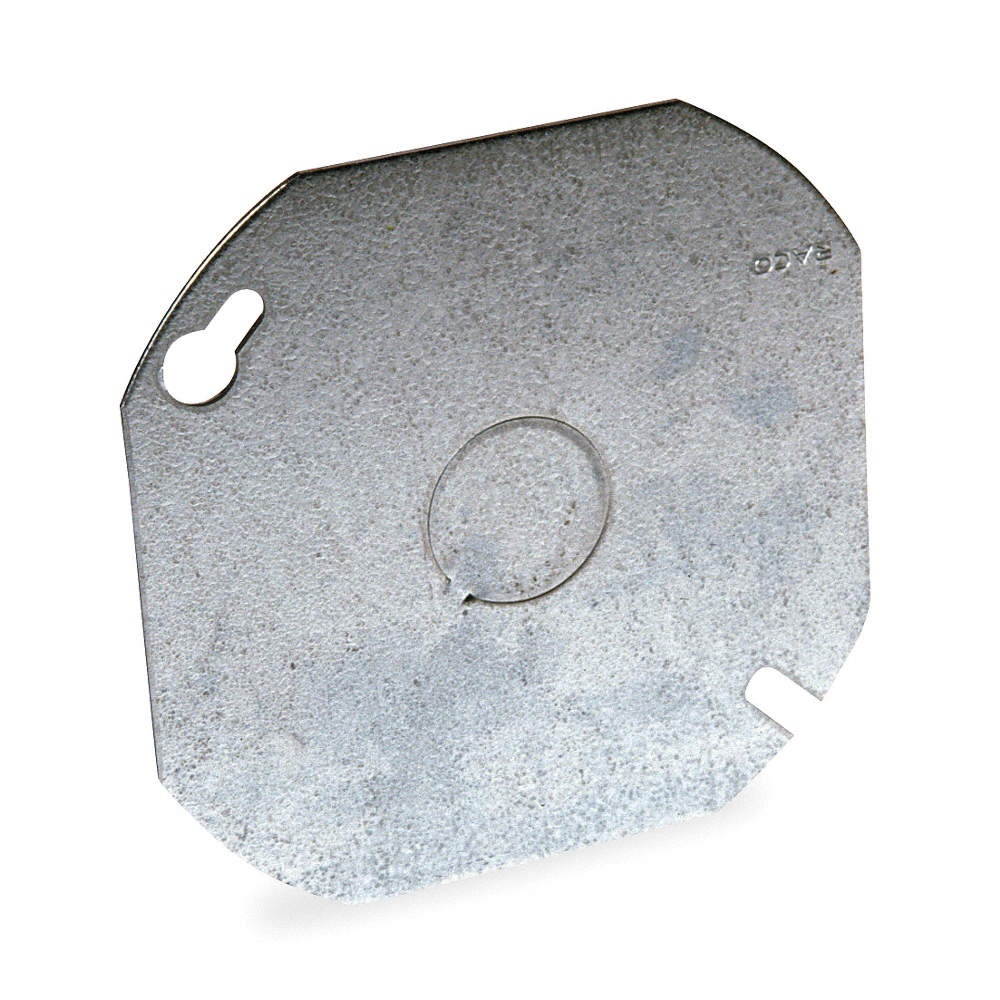
TAPA OCTAGONAL C/KO DE ½
CODIGO PRODUCTO: VOL-54C6 TAPA REDONDA C/KO 1/2" **SOLICITE UNA COTIZACIÓN AL WHATSAPP 6330.6873**
Brand: VOLTEK
Category: Hardware > Power & Electrical Supplies > Wall Plates & Covers > Plug Socket Covers